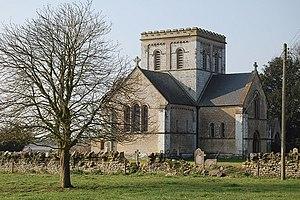
Les Aventures de Joseph Andrews et du pasteur Abraham Adams, dit Joseph Andrews, est le premier roman écrit par Henry Fielding et aussi l'un de ses deux grands chefs-d’œuvre, le second étant Histoire de Tom Jones, enfant trouvé. Publié en 1742 et qualifié par l'auteur de « roman sentimental comique », cet ouvrage, d'abord parodique, raconte les aventures d’un honnête domestique revenant de Londres accompagné par son ami et mentor, le pasteur Abraham Adams.